Bob Williams (quarterback)

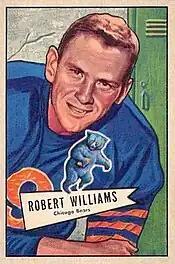
Williams on a 1952 Bowman football card

Robert Allen Williams (January 2, 1930 – May 26, 2016) was an American professional football player who was a quarterback for the Chicago Bears of the National Football League (NFL). He played college football at Notre Dame.